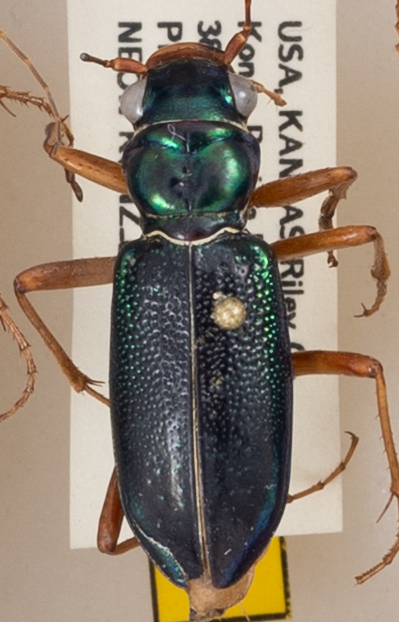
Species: Tetracha virginica
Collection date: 2019-09-23
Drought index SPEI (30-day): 0.846
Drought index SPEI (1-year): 1.69
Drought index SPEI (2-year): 1.13